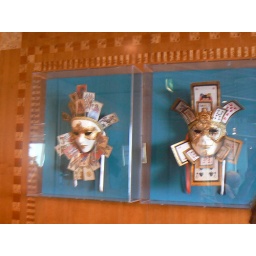
Masks on the wall in the game room on board ship